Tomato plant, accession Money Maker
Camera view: bottom (45 deg); turntable rotation: 120 degrees
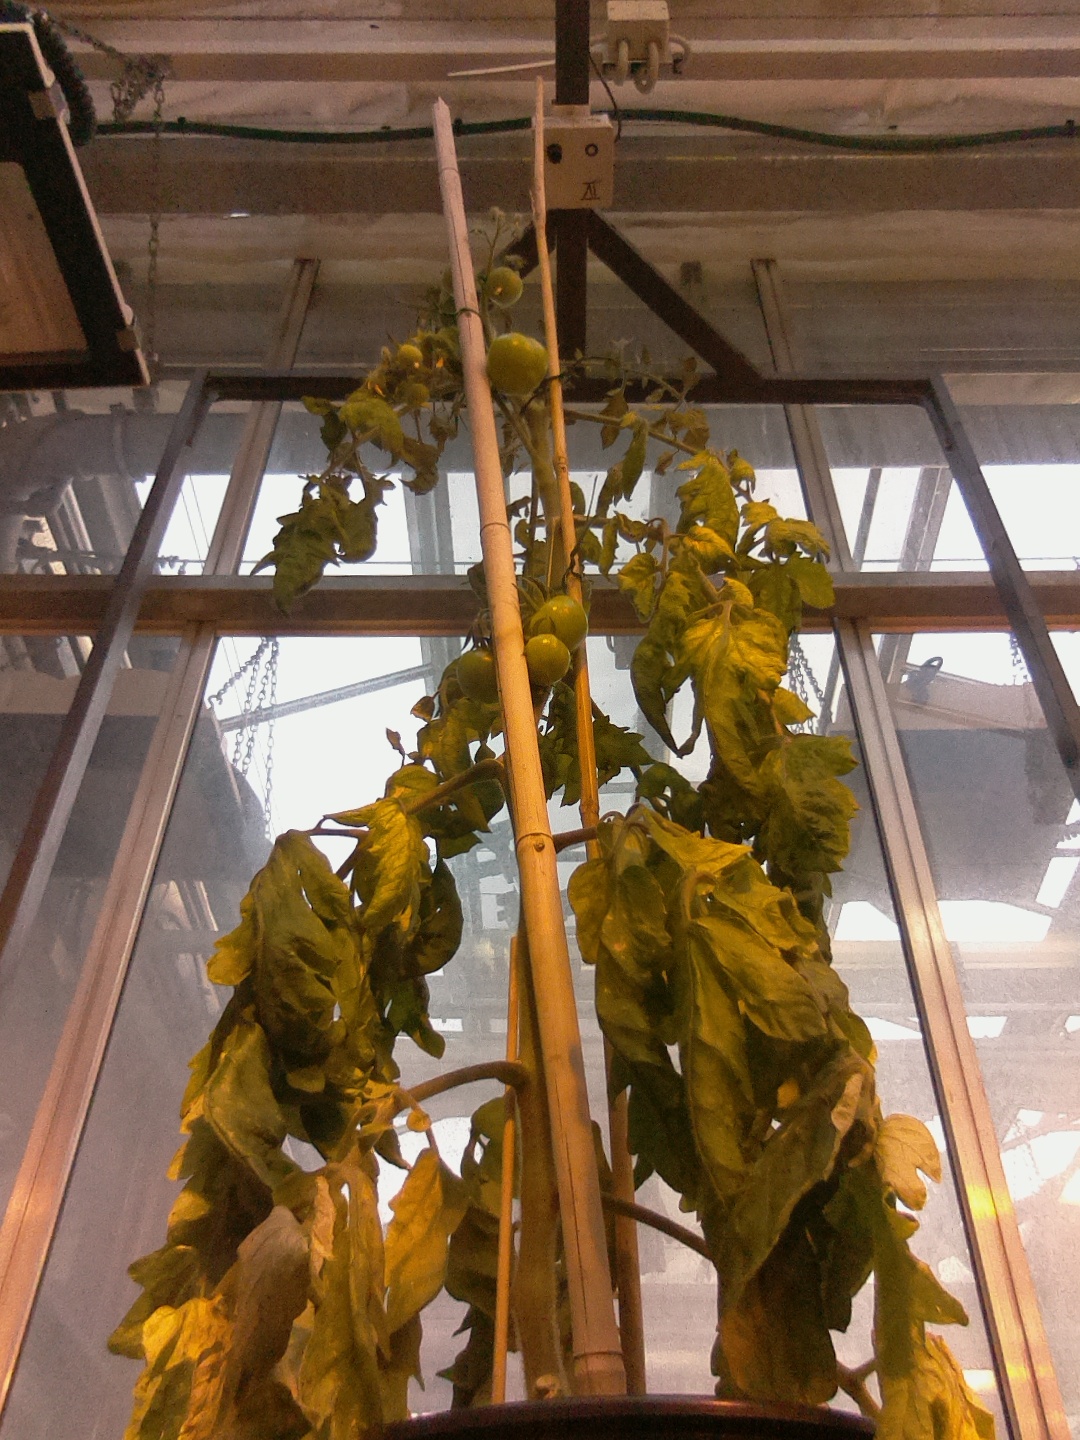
BBCH growth stage 75: 50%-60% of final fruit size